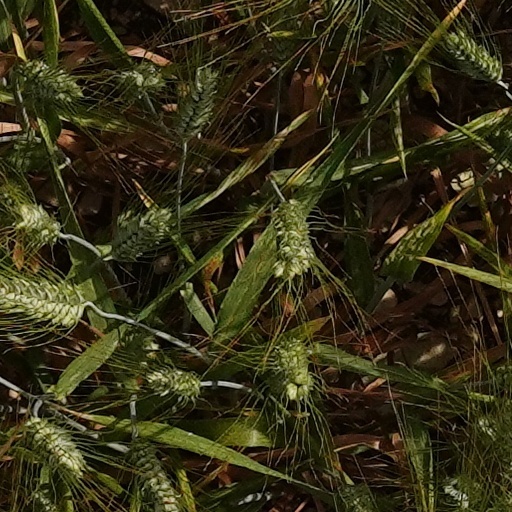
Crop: wheat